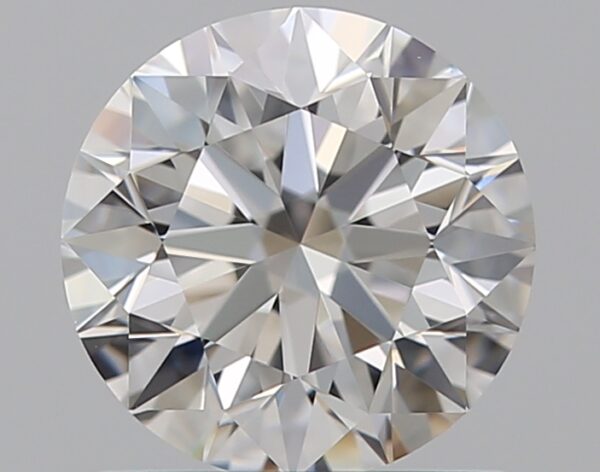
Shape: round
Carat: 0.92
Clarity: VVS2
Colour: D
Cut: EX
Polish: EX
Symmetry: EX
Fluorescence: N
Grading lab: GIA
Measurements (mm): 6.18 x 6.22 x 3.89